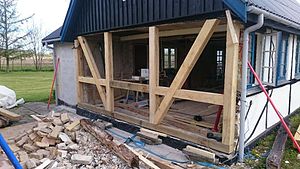
Bindingsværk
Nykonstruktion af bindingsværk
Bindingsværk
Billede af igangværende konstruktion af bindingsværk
"Bindingsværk er en bygningskonstruktion, som var almindelig fra oldtiden til omkring 1920. Rammer af tømmer, der ""bindes"" og udfyldes med murværk, lerklining, bulværk eller lignende. Feltet mellem tømmerstykkerne kaldes for en tavle. Bindingsværk udføres som fag, moduler. Den typiske længde på et fag er i Danmark omkring 1,5 m. En normal husbredde er på 4,5 m, men bredder på 6 m og 7,5 m forekommer især i slutningen af perioden.